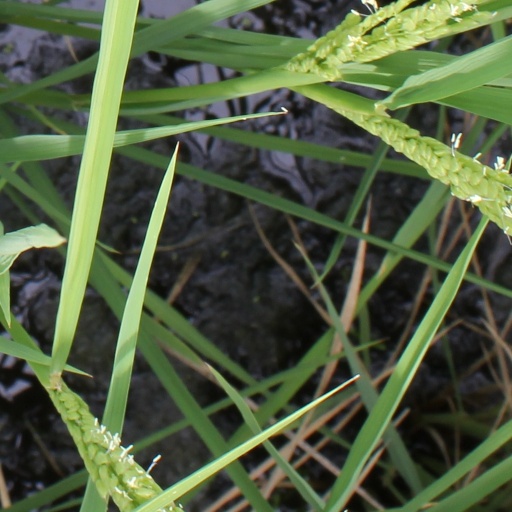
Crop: rice